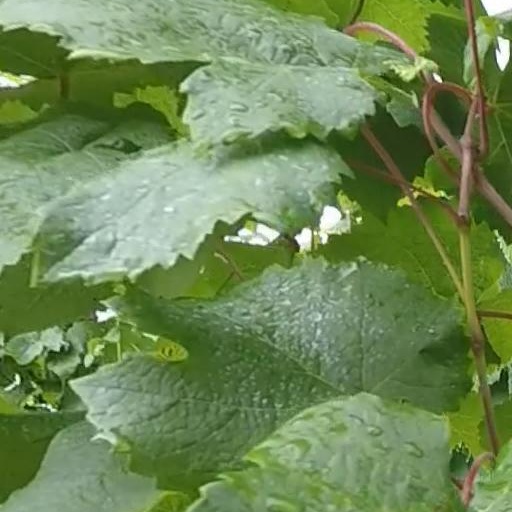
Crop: grape